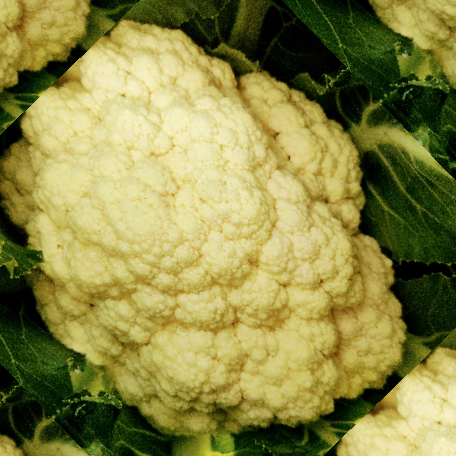
Label: Disease Free